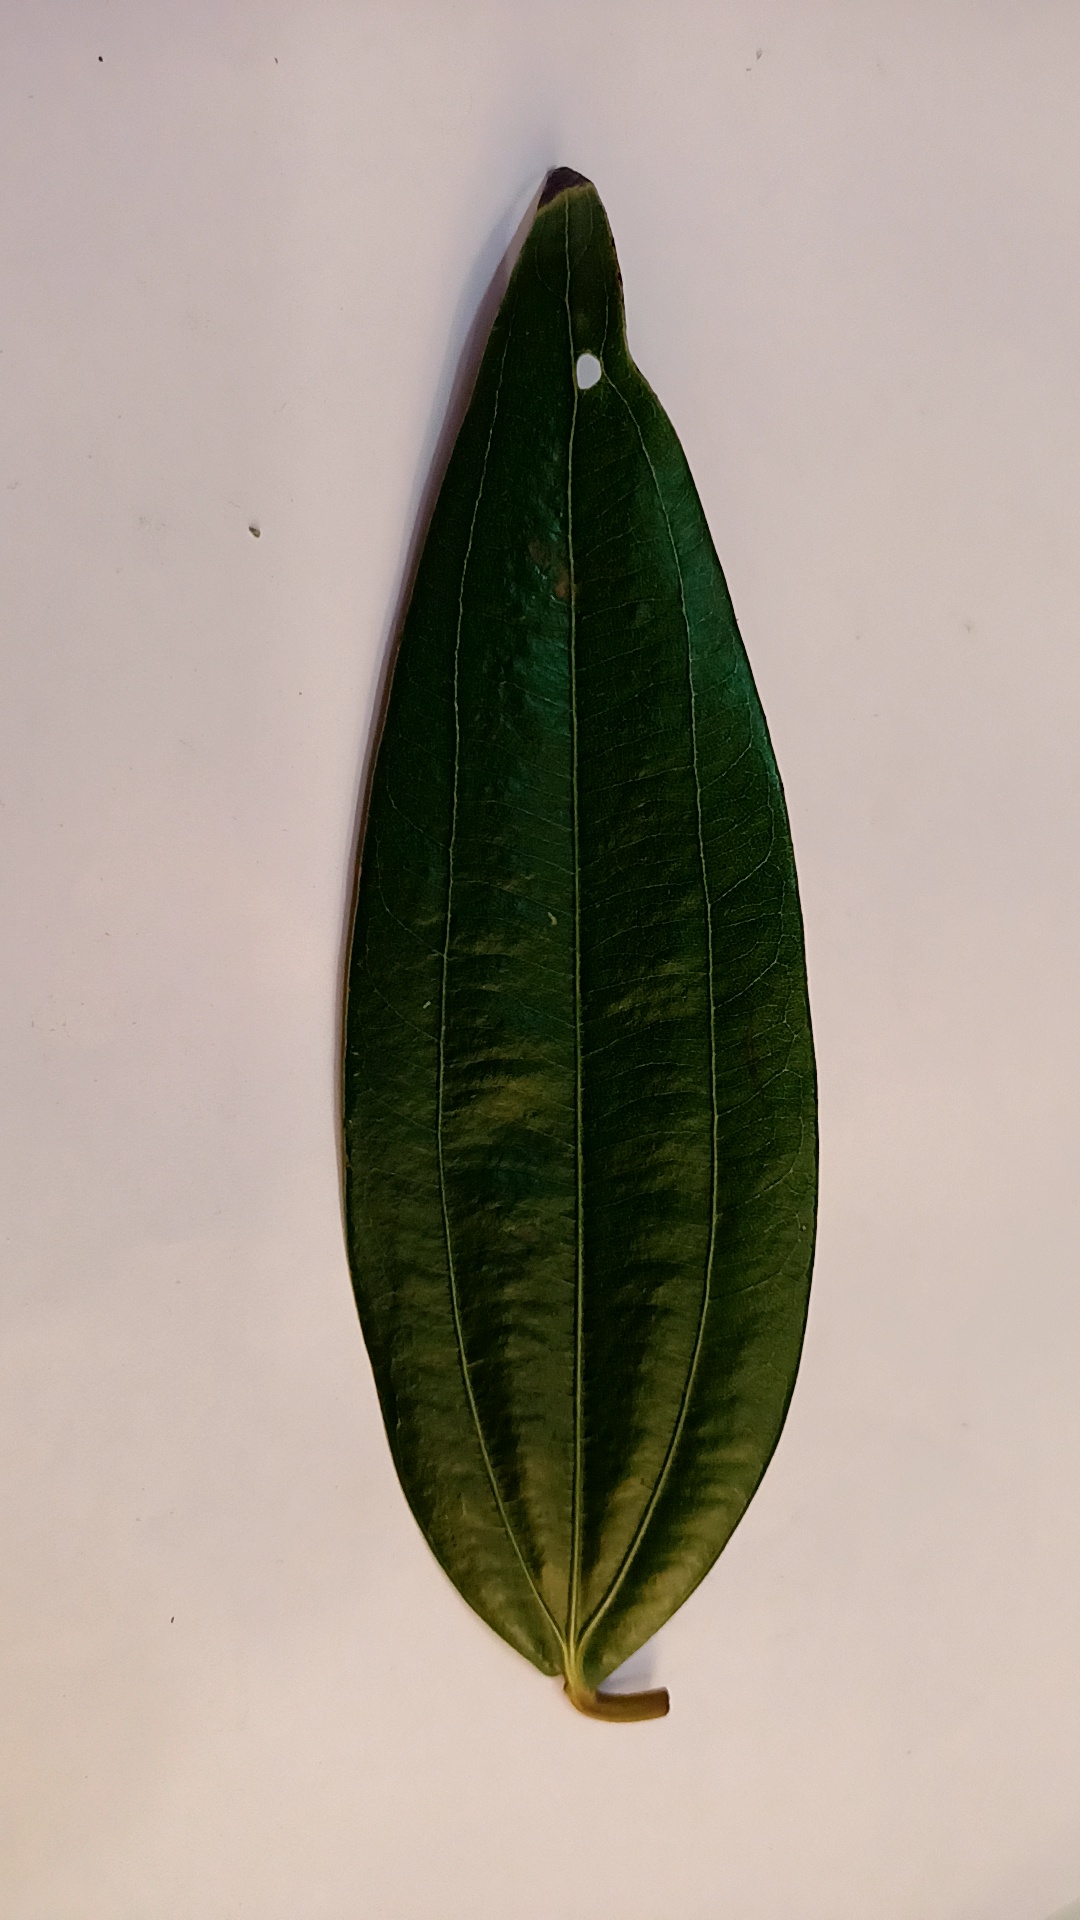
Label: Disease